Gerald Lembke

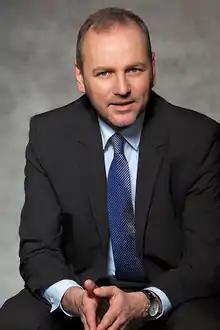
Lembke in 2013

Gerald Lembke (born 30 April 1966) is a German business economist with focus on digital media and an author of non-fiction.